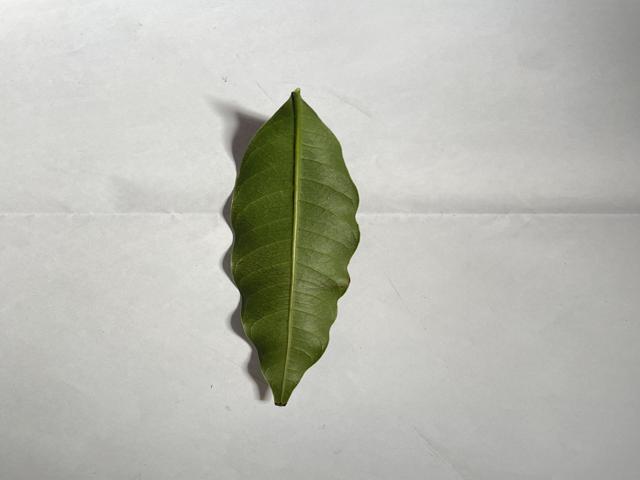
Mango leaf variety: Chaunsa